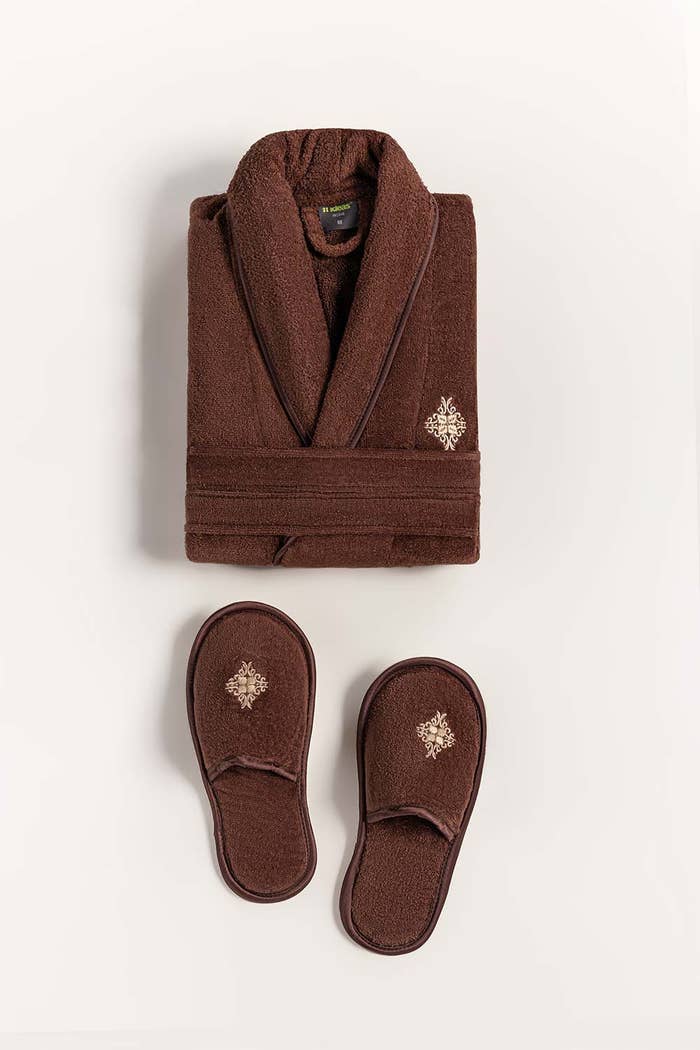
brown two pack robe